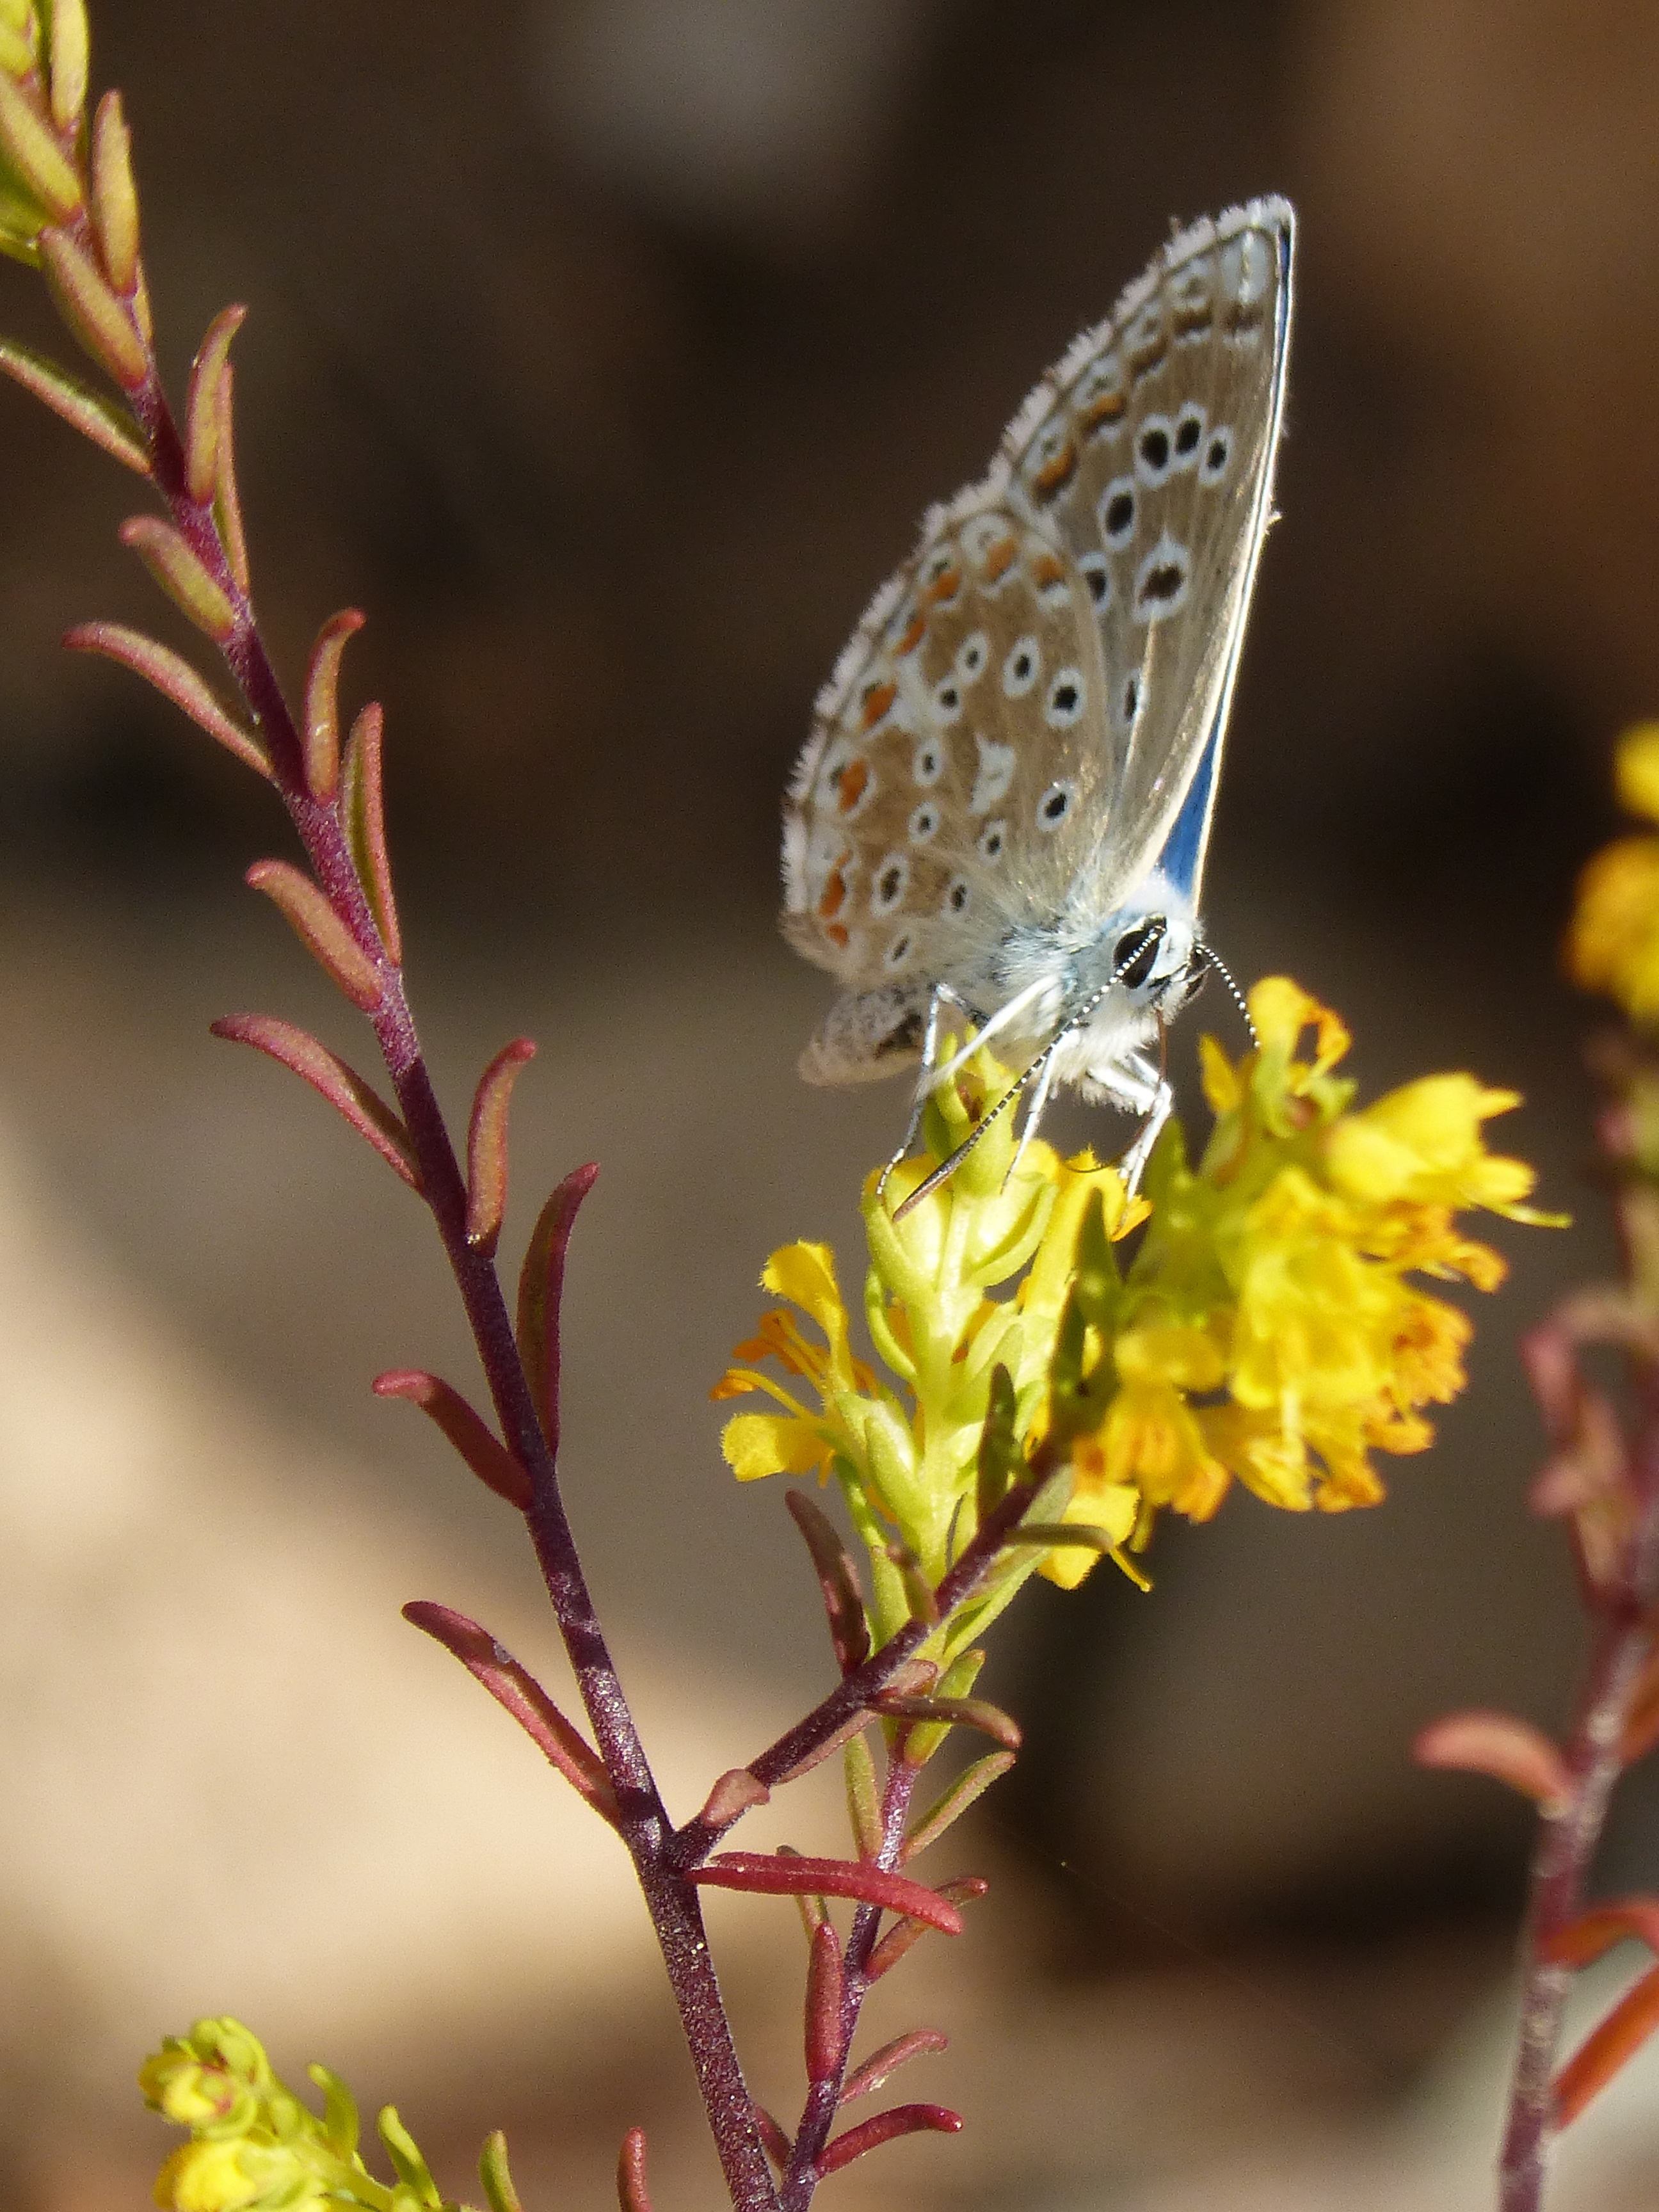
nature, branch, blossom, plant, photography, leaf, flower, pollen, insect, botany, butterfly, flora, fauna, invertebrate, wildflower, close up, beauty, nectar, macro photography, libar, blue butterfly, polyommatus icarus, blaveta commune, moths and butterflies